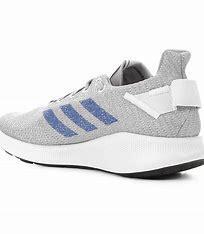
Brand: Adidas
Model: Sensebounce